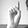
ASL letter: D